2018 Washington Initiative 1639

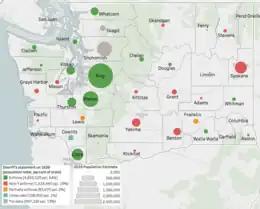
Positions of sheriffs on I-1639, showing population of county by size. Color shows whether they will enforce the law "(green)", not enforce it "(red)", partially enforce it "(orange)", are undecided "(blue)", or if no data is available "(gray)"

As of February 2019, the sheriffs of 12 of Washington's 39 counties — specifically Adams, Benton, Ferry, Grant, Grays Harbor, Kittitas, Klickitat, Mason, Okanogan, Pacific, Stevens, and Yakima counties, representing 1.5 million people, or 19% of the state's 7.5 million population — said they will not enforce the law, though some have indicated they will only refuse to do so until the final adjudication of pending lawsuits against the legislation.